Latakia

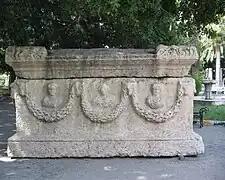
A Roman period funerary tomb, located in the city's museum

Latakia is located north-west of Damascus, south-west from Aleppo, north-west of Homs, and north of Tartus. Nearby towns and villages include Kasab to the north, Al-Haffah, Slinfah and Qardaha to the east in the Coastal Mountain Range, and Jableh and Baniyas to the south.